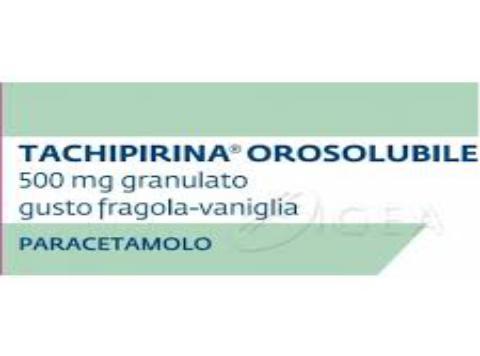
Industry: Medical